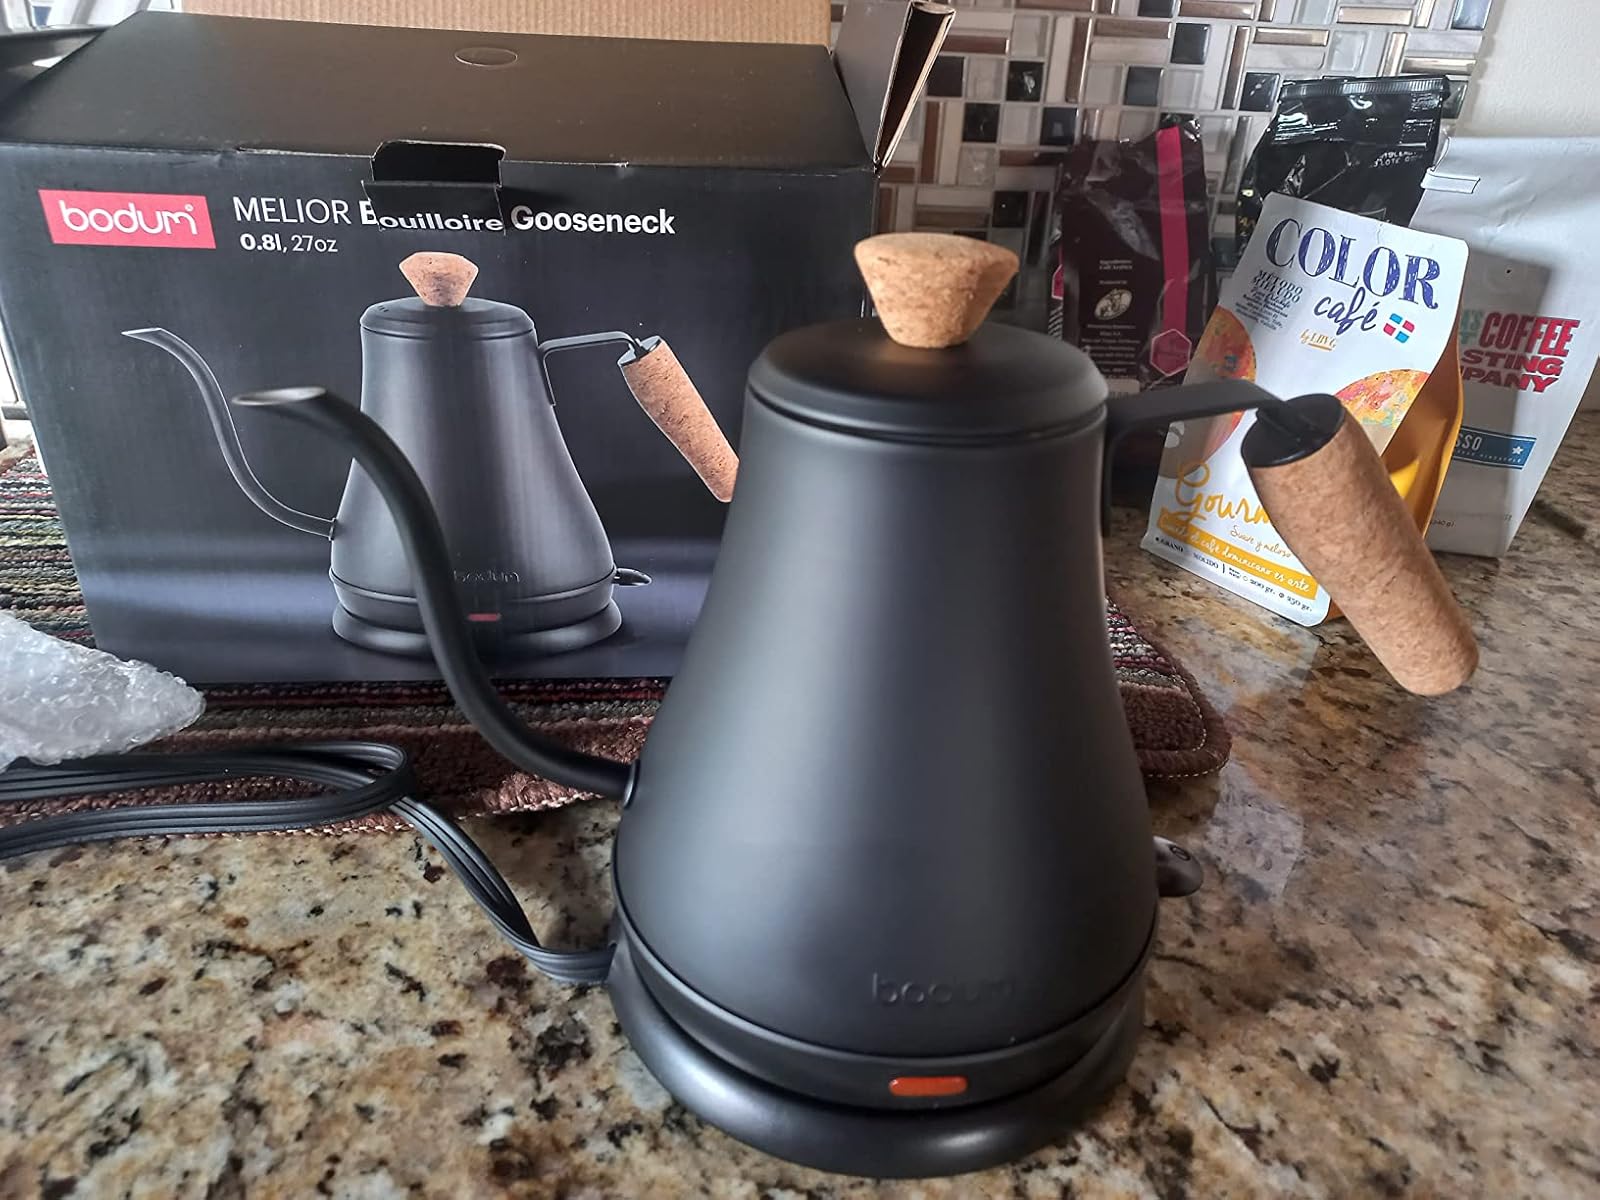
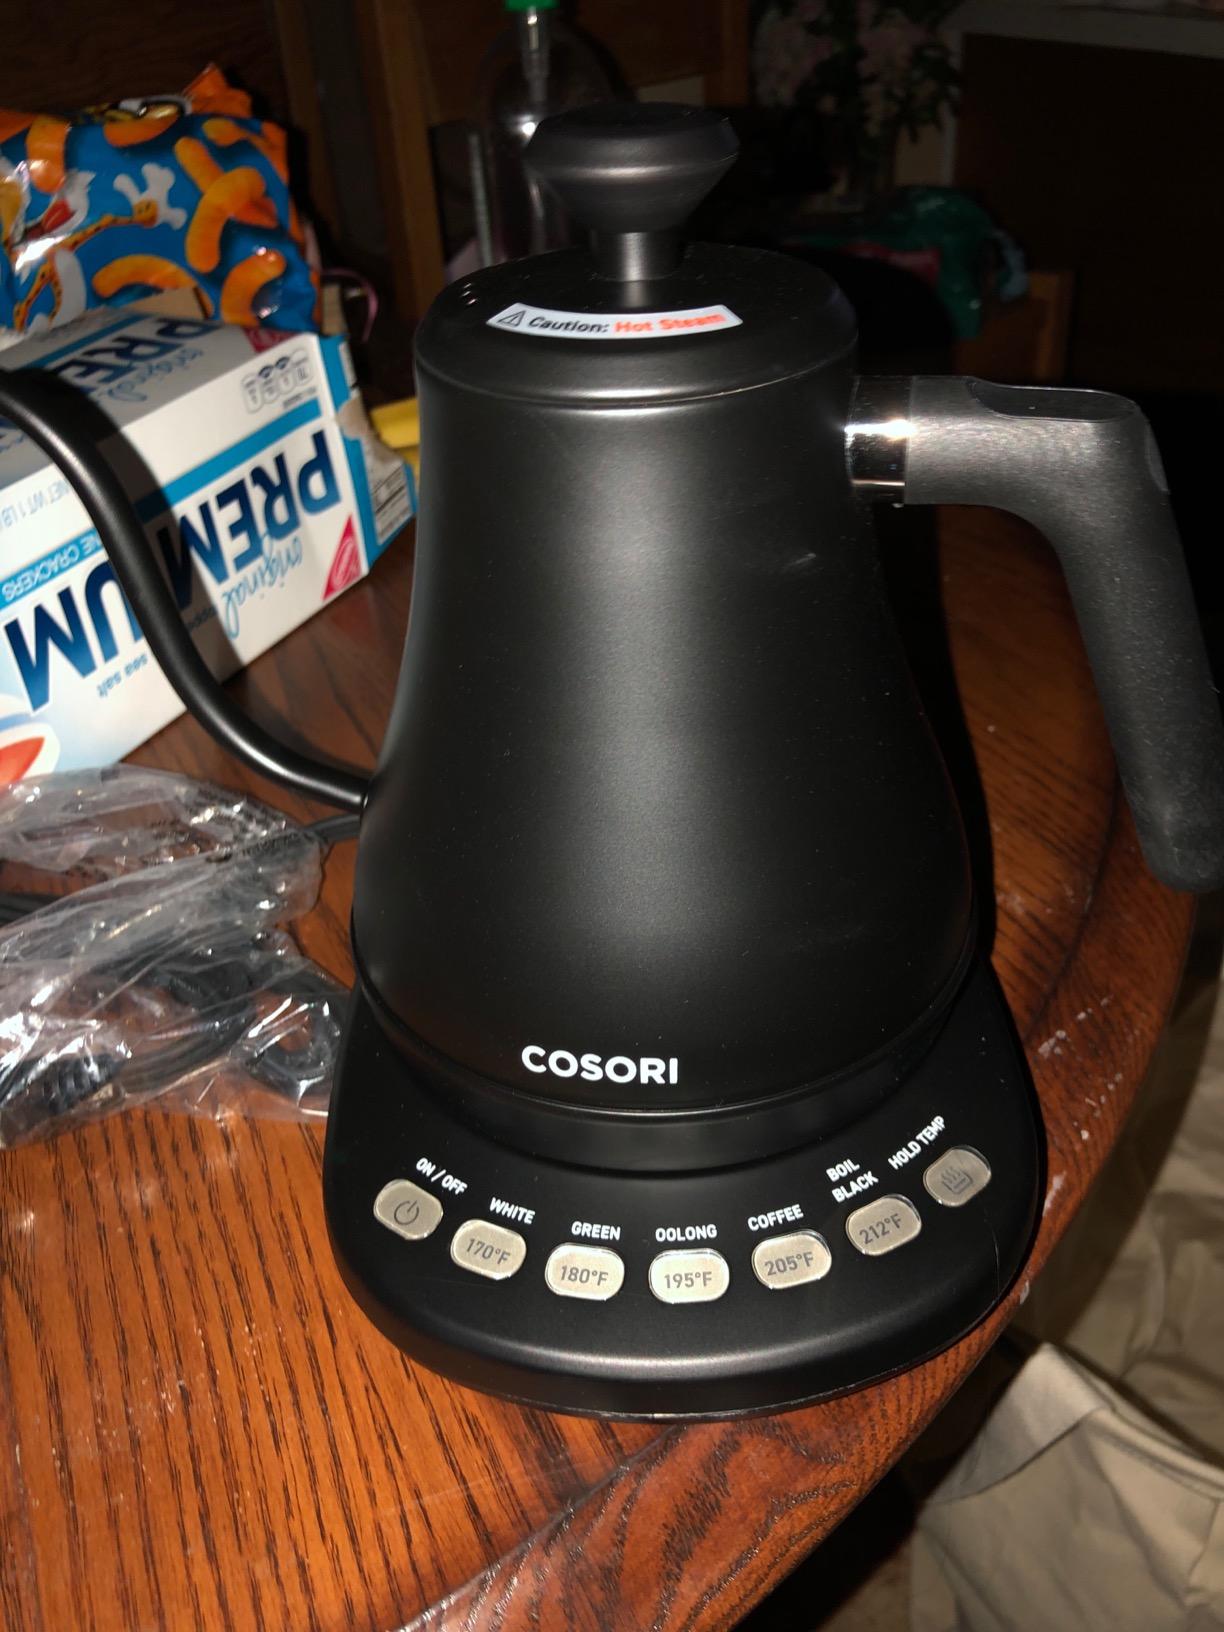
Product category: items_kettle
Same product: no